James Wright (governor)

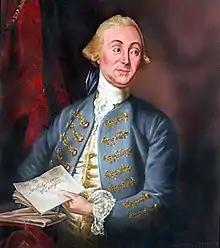
Portrait by Andrea Soldi

James Wright (8 May 1716 – 20 November 1785) was a British lawyer and colonial administrator who served as the governor of Georgia from 1760 to 1782, when the American War of Independence led to the British recognising Georgia's independence as part of the United States.